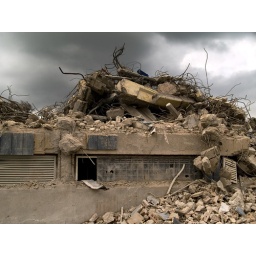
The ruins of the old market hall in Wakefield. It's been replaced by a new hall on the site of the old bus station.